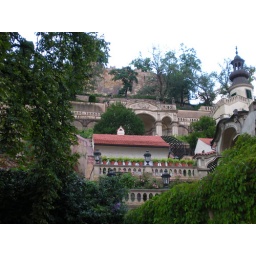
Gardens below the castle wall